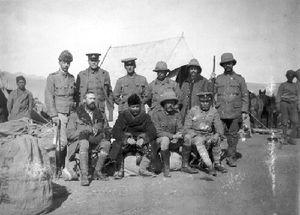
On dénombre un certain nombre d'Européens qui ont pu se rendre au Tibet avant 1950. Les premiers visiteurs y arrivèrent au Moyen Âge. Il s'agissait au départ surtout de commerçants et de missionnaires chrétiens. Les explorateurs arrivèrent plus tard.
L'expédition militaire britannique au Tibet de 1903-1904 est une invasion du Tibet par un contingent de l'Armée des Indes britanniques, dont la mission était d'établir des relations diplomatiques et commerciales entre le Raj britannique et le Tibet, et de devancer des supposées actions russes.